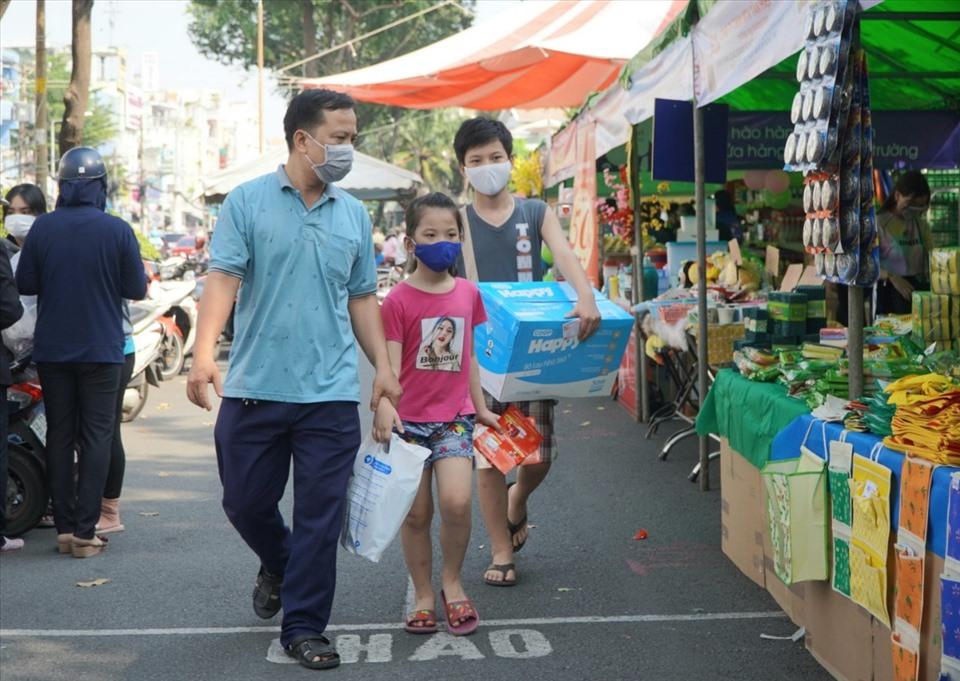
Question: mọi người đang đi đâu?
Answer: mọi người đang đi mua đồ